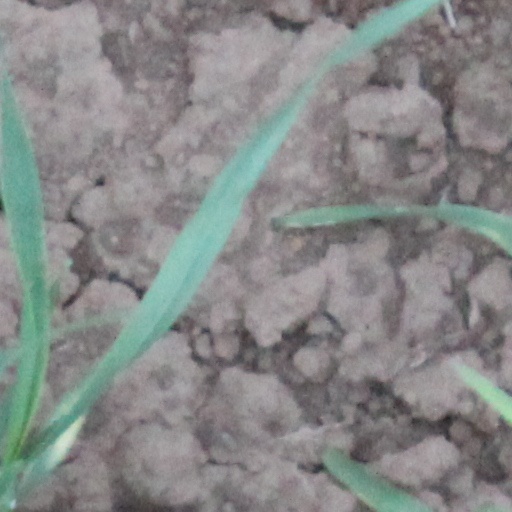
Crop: wheat